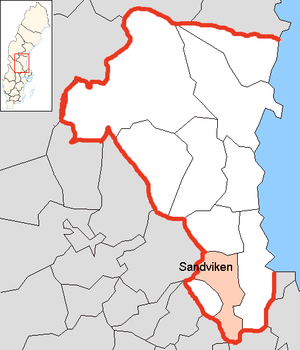
Sandvikens kommun
Sandviken kommune ligger i länet Gävleborgs län i landskapet Gästrikland i Sverige. Kommunens administrationsby er byen Sandviken.